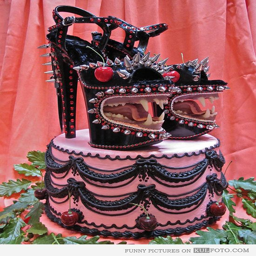
shoes with teeth on a cake